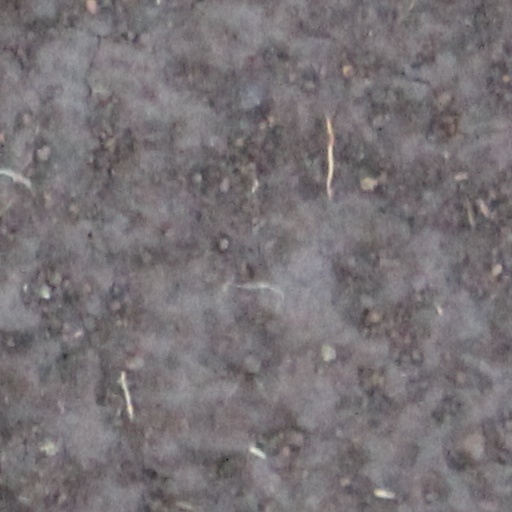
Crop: wheat